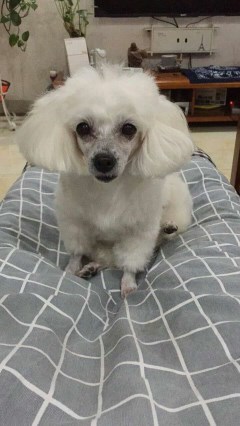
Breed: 7449-n000128-teddy